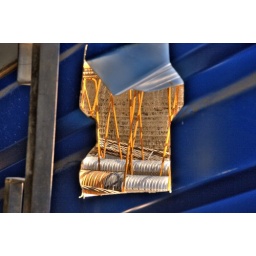
Curiosity - Hole in a blue wall